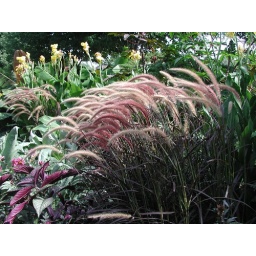
pink grass in the breeze SG 8-26-07